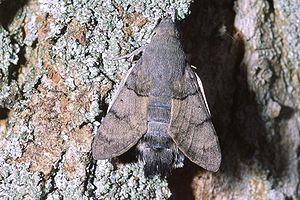
Le Moro-sphinx, Sphinx colibri ou Sphinx du caille-lait est une espèce paléarctique de lépidoptères diurnes de la famille des Sphingidae, connus pour leur faculté à butiner en vol stationnaire.